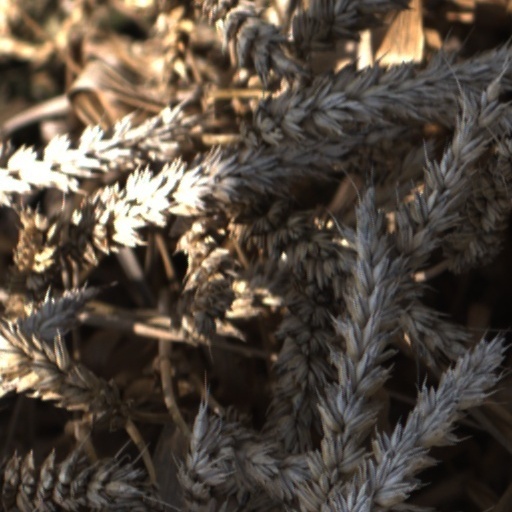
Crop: wheat